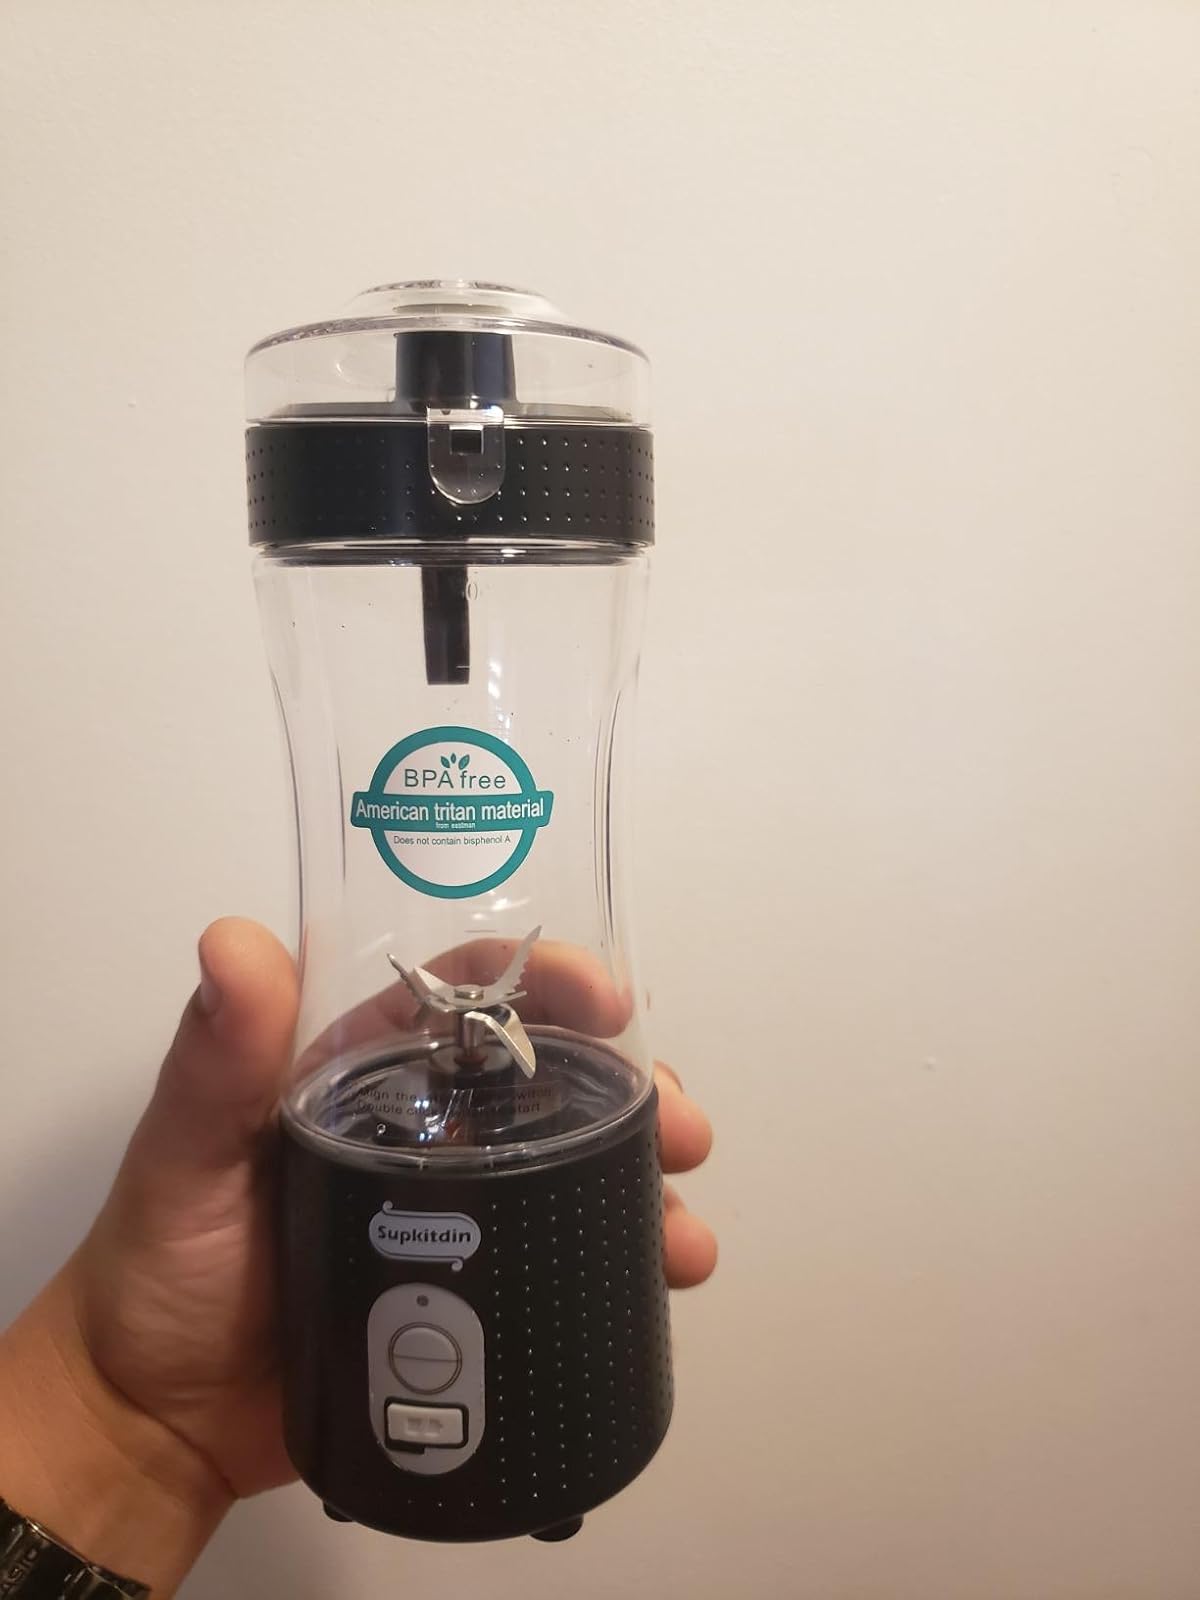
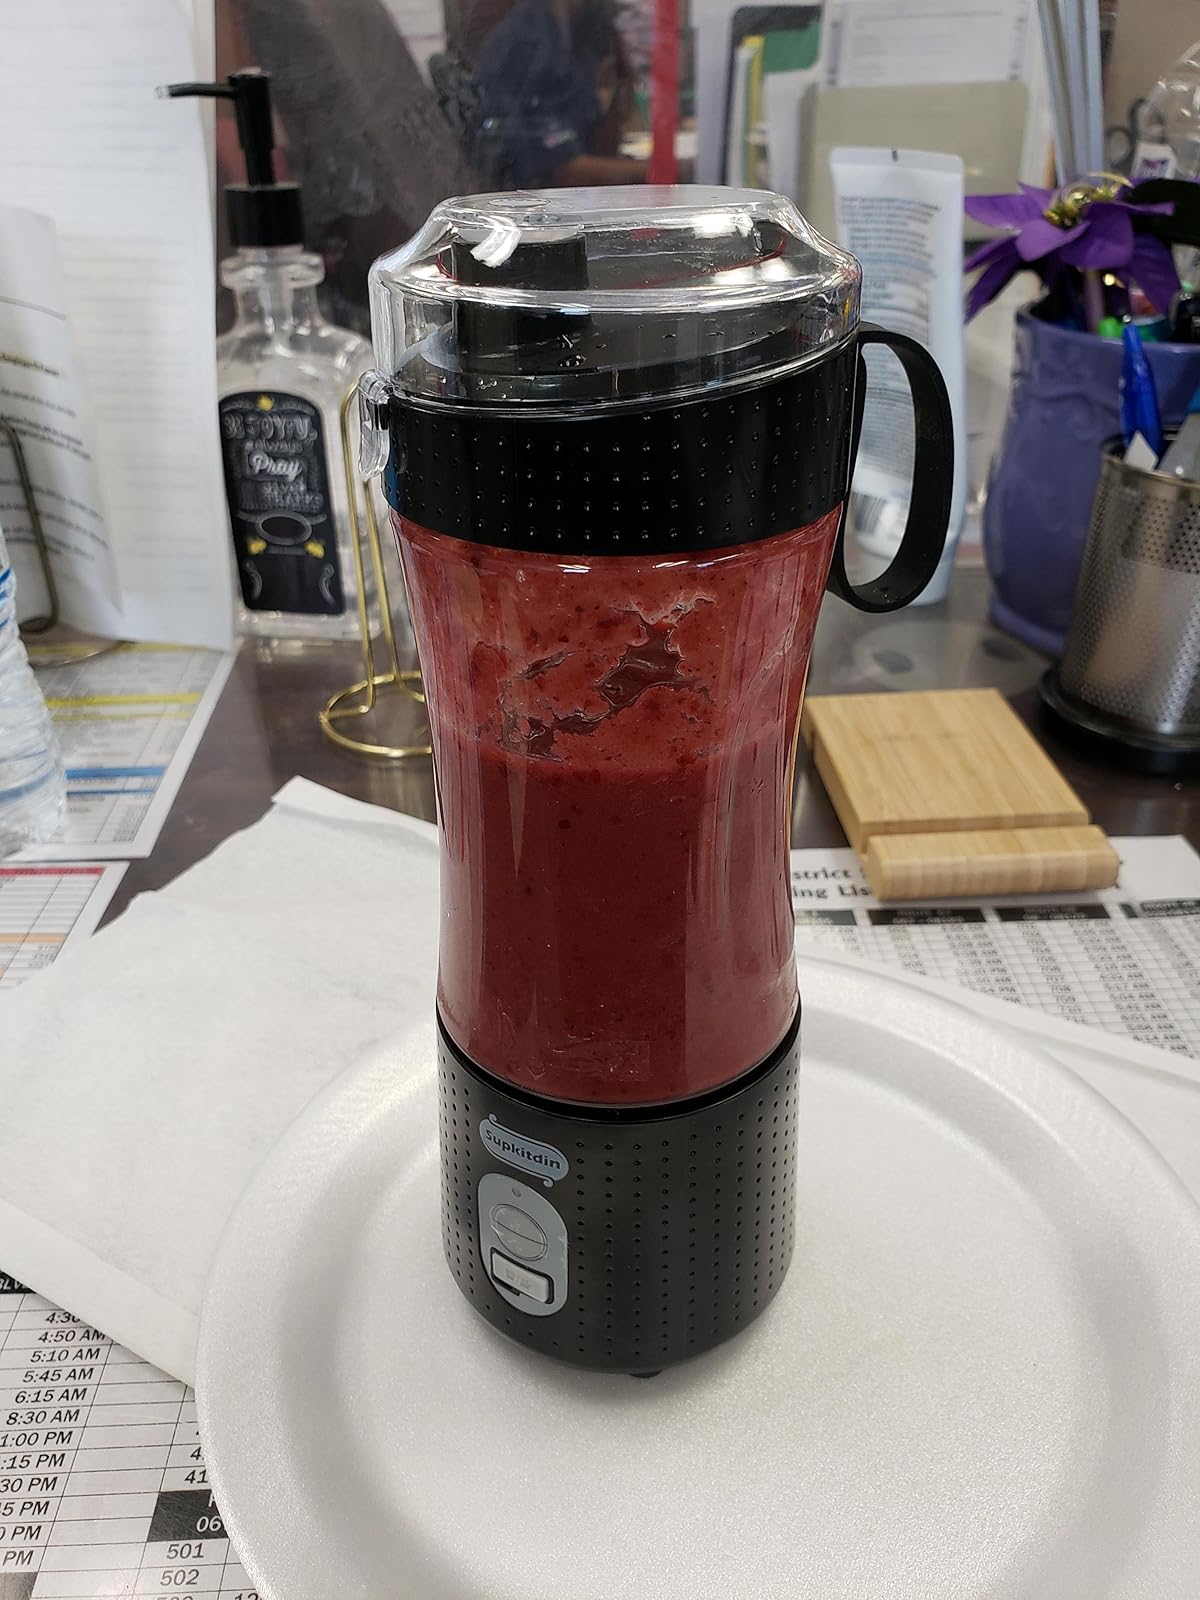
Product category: items_blender
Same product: yes